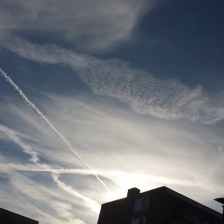
Cloud type: Contrail